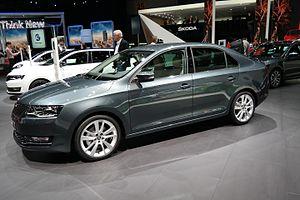
Salon international de l'automobile de Genève 2017